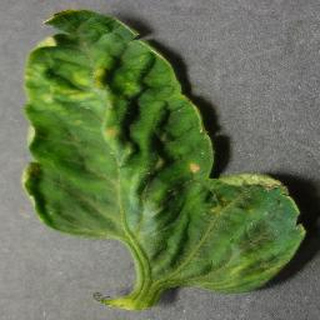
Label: tomato_yellow_leaf_curl_virus